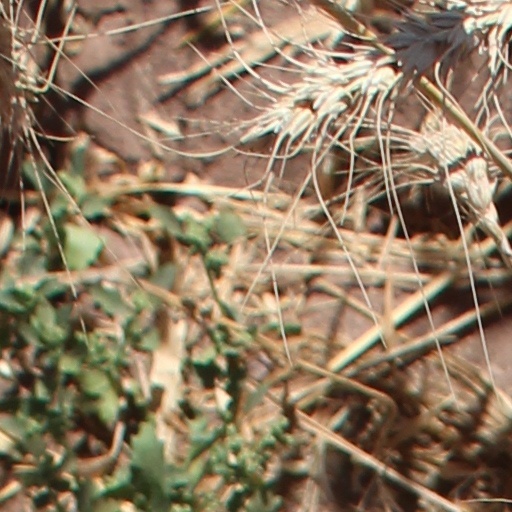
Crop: wheat